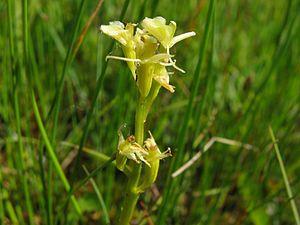
Le Liparis de Loesel est une orchidée terrestre européenne se développant dans les prés tourbeux et des bas-marais calcicoles. Elle est très menacée en France et en forte régression dans toute l'Europe. Elle fait l'objet d'un plan national d'actions en France.